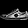
Label: Sneaker